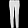
Label: Trouser